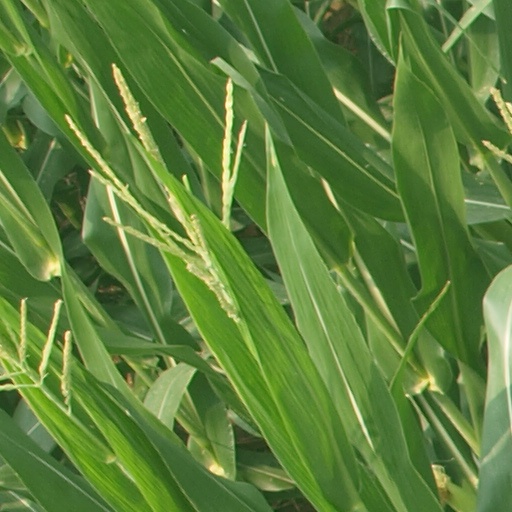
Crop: maize; corn